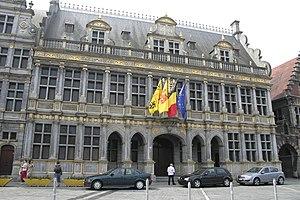
Tournai (Belgique), la Halle aux Draps (1610).
Cette page regroupe l'ensemble du patrimoine immobilier classé de la ville belge de Tournai.
La halle aux Draps de Tournai est un bâtiment construit en 1610.
Tournai est une ville francophone de Belgique située en Wallonie picarde et en Flandre romane, chef-lieu d’arrondissement de la province de Hainaut et siège de l'évêché de Tournai.